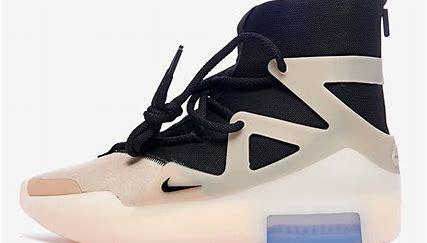
Brand: Nike
Model: Fear of God